Aida Imanguliyeva

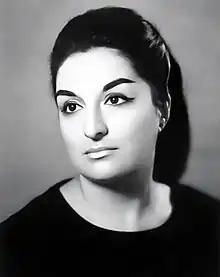

Aida Nasir gizi Imanguliyeva (10 October 1939 – 19 September 1992) was an Azerbaijani scholar. She was born in Baku to a highly educated family. Her father, a well-known journalist, pedagogue, Honoured Worker of Science – Nasir Imanguliyev was one of the founders of Azerbaijani press, editor of "Bakı" and "Baku" newspapers for a long time. She was the mother of Azerbaijan's current First Lady and the current Vice President of Azerbaijan Mehriban Aliyeva.